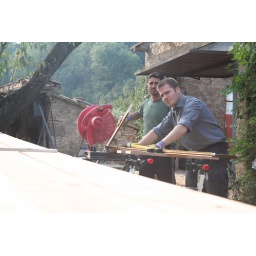
Roof building in Farm's house (16 ottobre 2006)